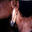
Label: horse